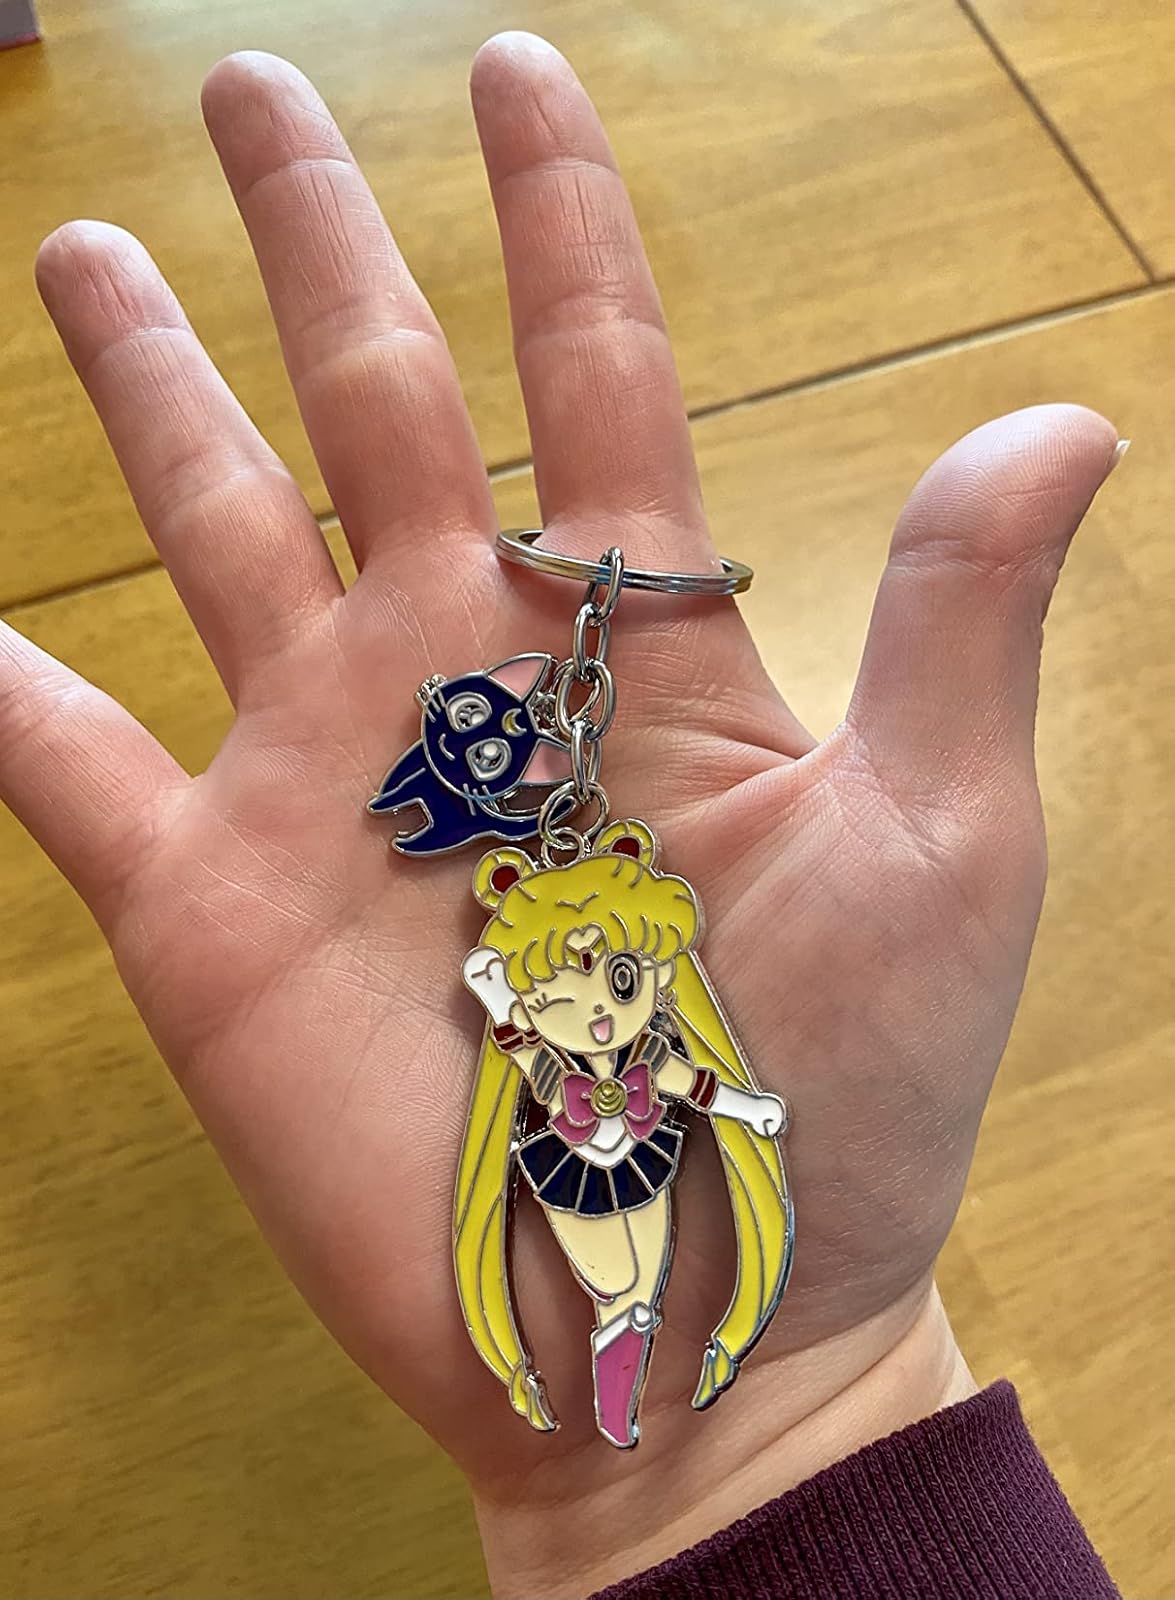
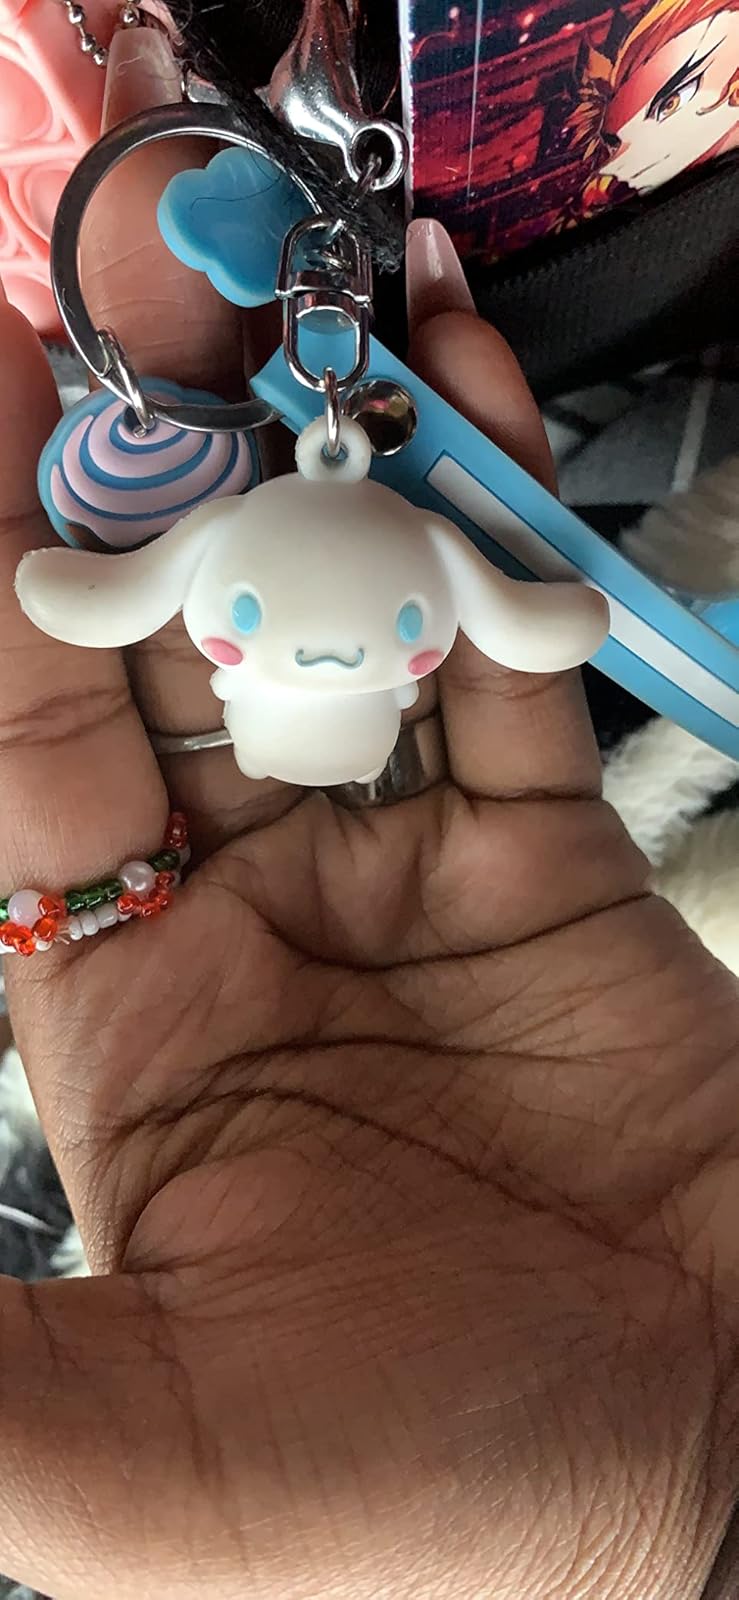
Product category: accessories_keychain
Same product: no